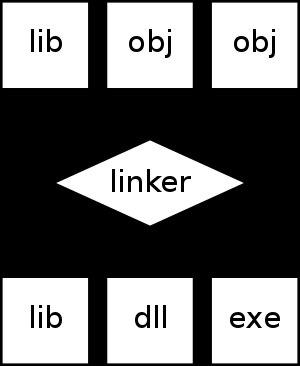
Lors du développement d'un programme informatique, l’édition des liens est un processus qui permet de créer des fichiers exécutables ou des bibliothèques dynamiques ou statiques, à partir de fichiers objets et de bibliothèques statiques.